John Macarthur (wool pioneer)

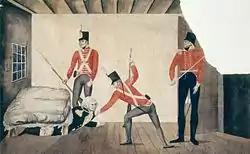
Propaganda cartoon of Governor Bligh's arrest during the Rum Rebellion

Governor Bligh began to crack down on the illicit activities of the 'Rum Corps', especially their trafficking in rum. He confiscated alcohol distillation equipment from Macarthur who, although no longer part of the military, still had immense influence amongst the 'Rum Corps'. Macarthur was able to have the seizure of his equipment overturned in the colony's military courts, a decision which angered and frustrated Bligh.